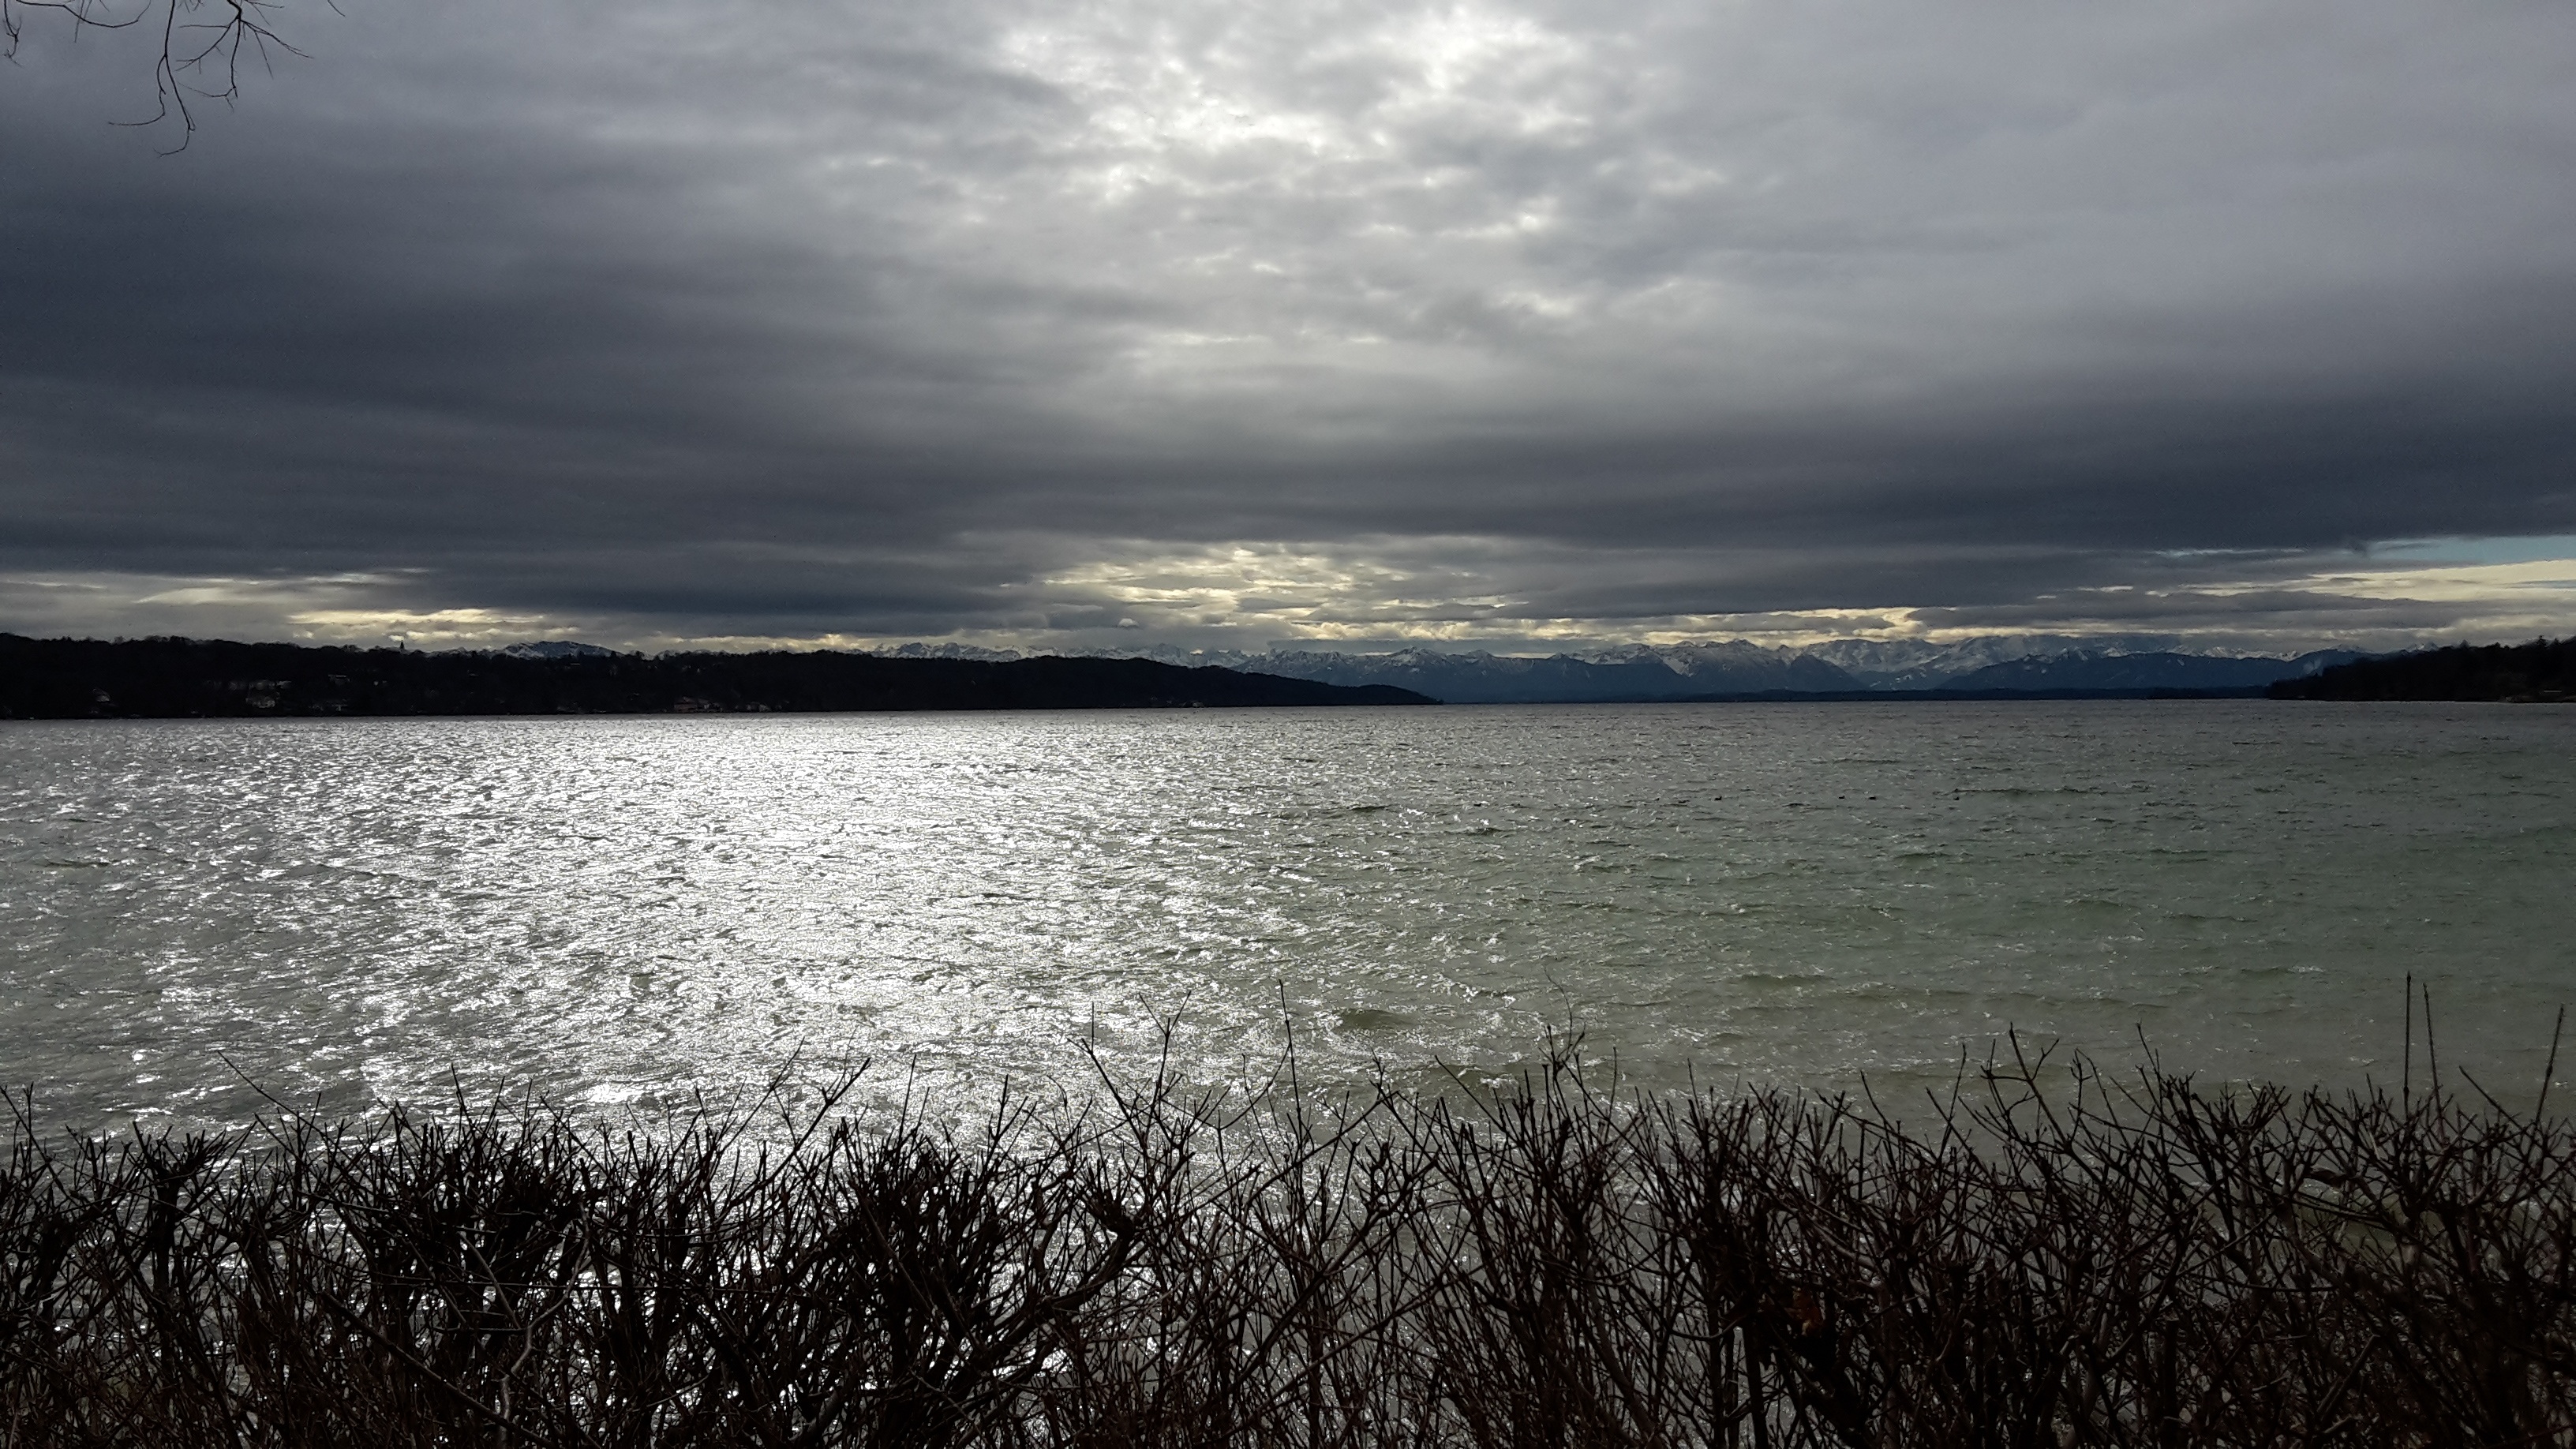
landscape, sea, coast, water, nature, ocean, horizon, cloud, sky, sunrise, sunset, sunlight, morning, shore, wave, lake, dawn, dusk, evening, reflection, weather, storm, bay, reservoir, body of water, clouds, mountains, gloomy, loch, gewitterstimmung, starnberger see, meteorological phenomenon, atmospheric phenomenon